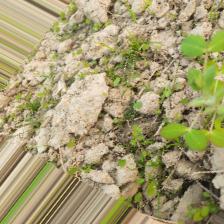
Label: Lentil Rust